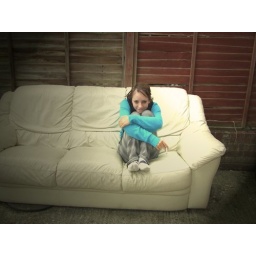
Feral girl on abandoned sofa in backalley